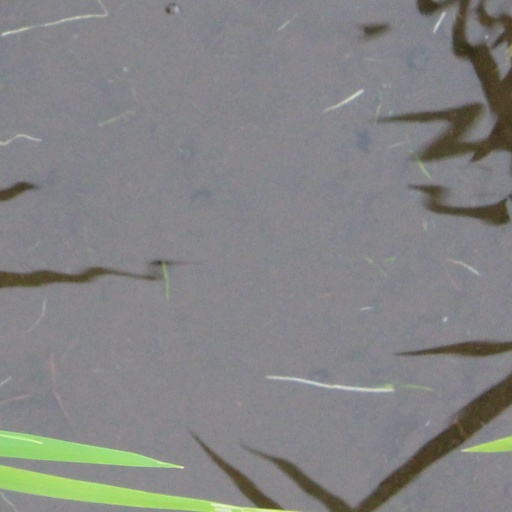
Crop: rice